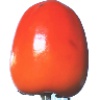
Label: Kaki 1